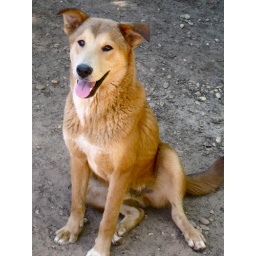
Larry, one of the sweet and loving dogs up for adoption at the no-kill animal shelter, S.O.S, in Enterprise, Alabama